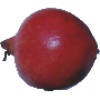
Label: Pomegranate 1